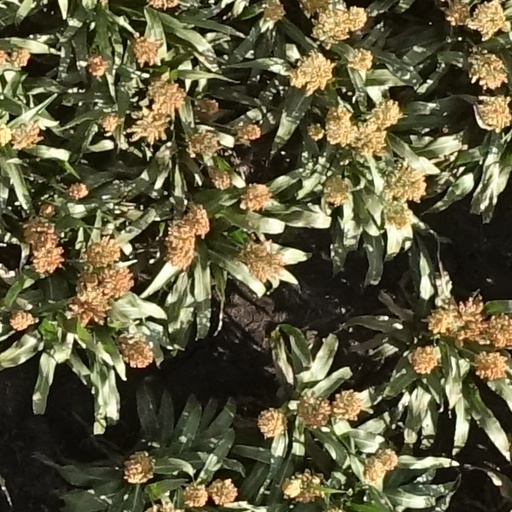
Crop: sorghum